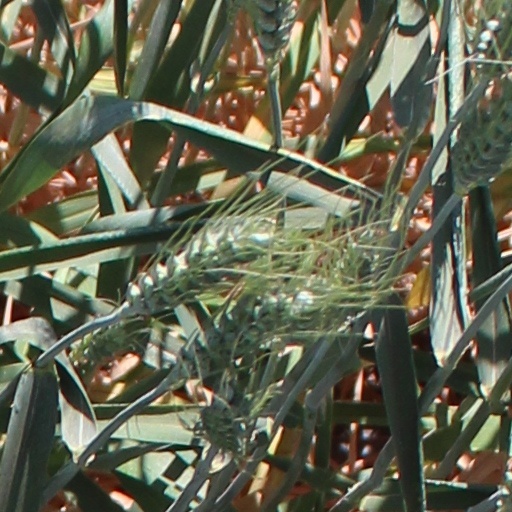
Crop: wheat